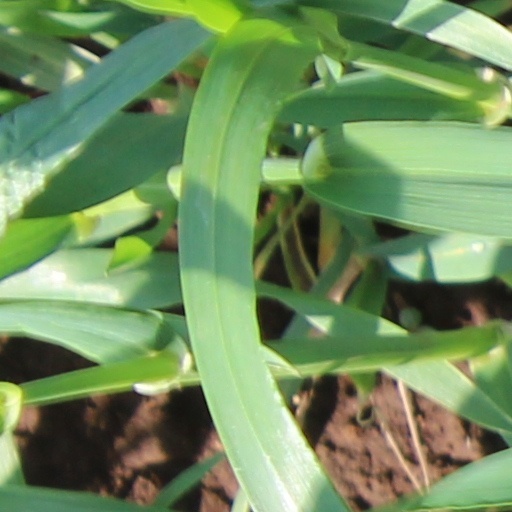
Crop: wheat